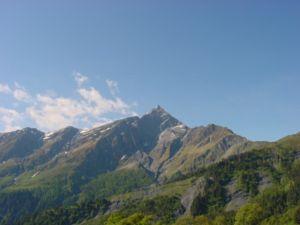
Le Piz Beverin est un sommet du massif des Alpes lépontines à 2 998 m d'altitude, dans le canton suisse des Grisons.